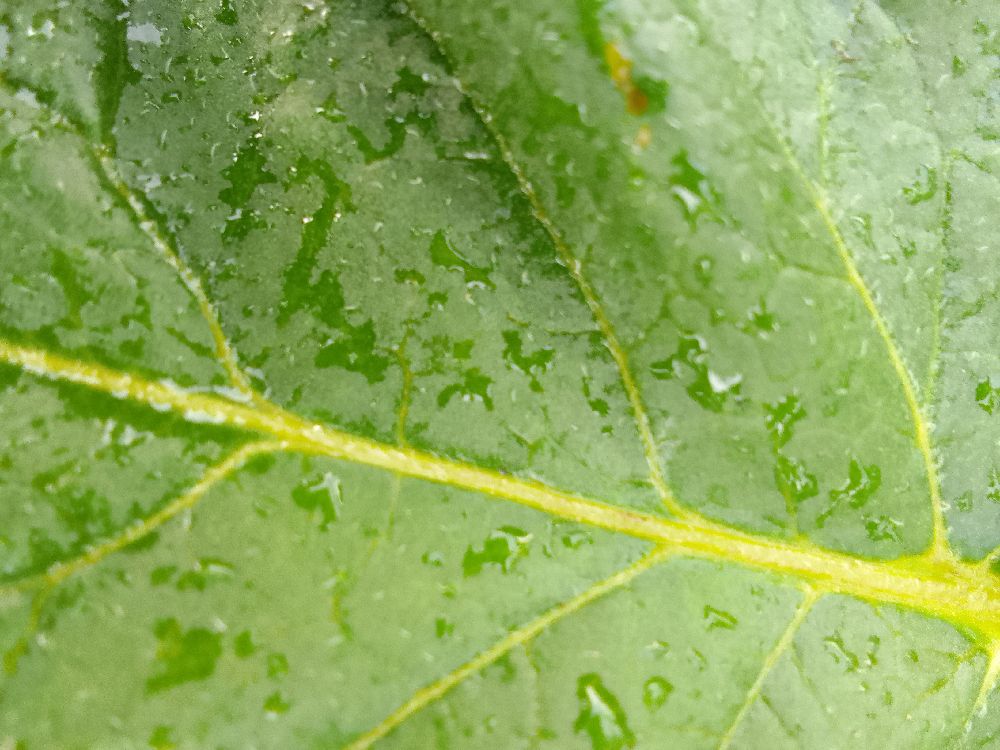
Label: Healthy